List of resistors

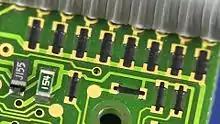
Carbon resistors (black rectangles) printed directly onto the SMD pads on the PCB of a Psion Organiser II from 1989

Carbon composition resistors can be printed directly onto printed circuit board (PCB) substrates as part of the PCB manufacturing process. Although this technique is more common on hybrid PCB modules, it can also be used on standard fibreglass PCBs. Tolerances are typically quite large and can be in the order of 30%. A typical application would be non-critical pull-up resistors.